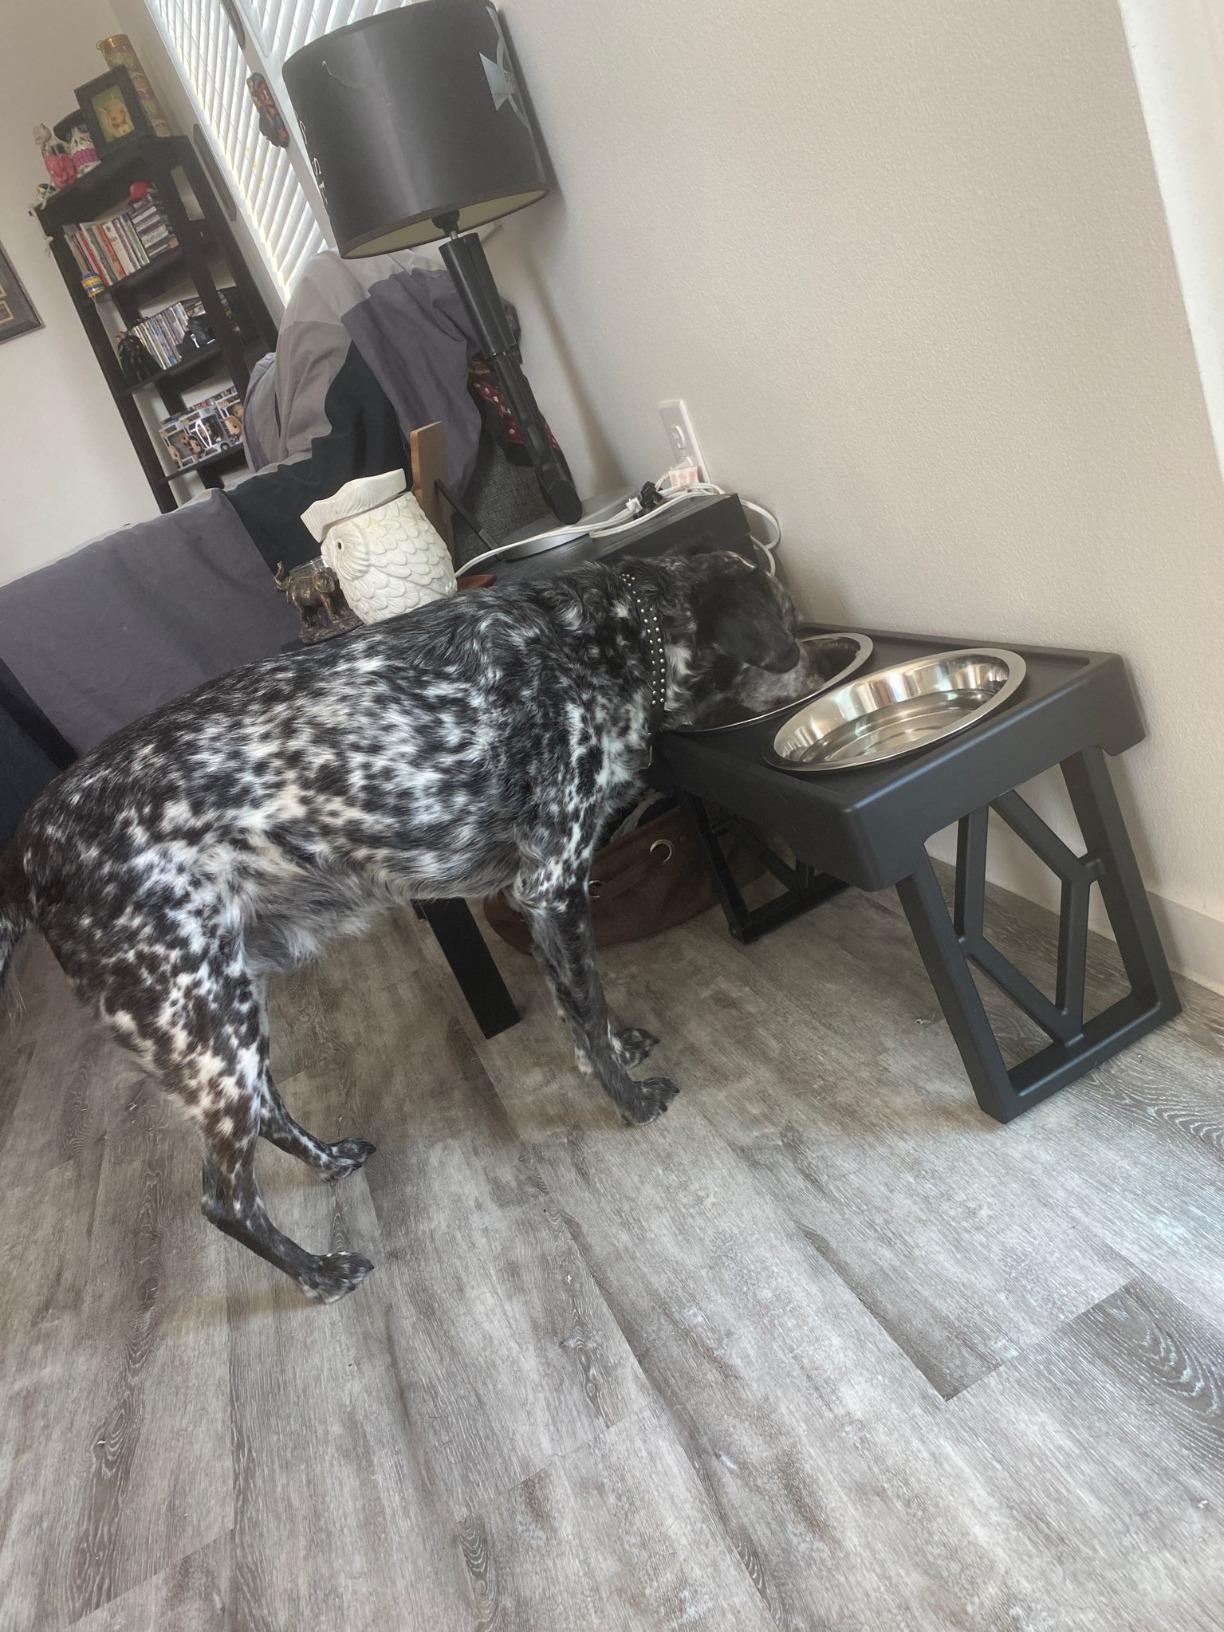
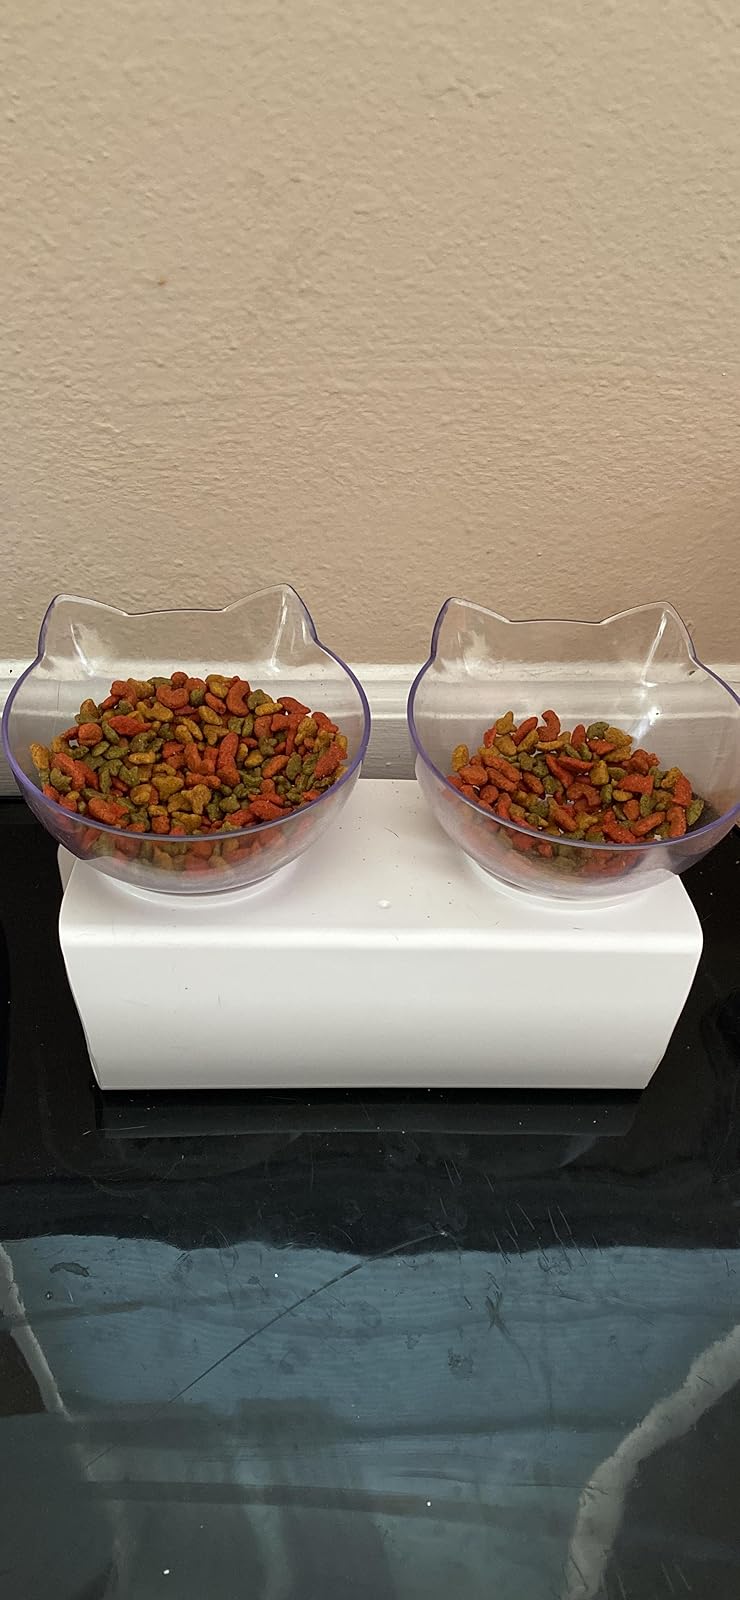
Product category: items_bowl
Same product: no